Palair Macedonian Airlines Flight 301

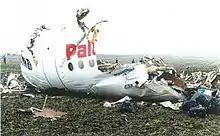
Wreckage of Palair Macedonian PH-KXL

Palair Macedonian Airlines Flight 301 was a scheduled international passenger flight from Skopje to Zurich, operated by Palair Macedonian, the then-flag carrier of Macedonia, now called North Macedonia. On 5 March 1993, the aircraft operating the flight, a Fokker 100, crashed shortly after taking off from Skopje Airport in snowy conditions. Out of the 97 passengers and crew members on board, only 14 survived. At the time, it was the deadliest air disaster in North Macedonia.